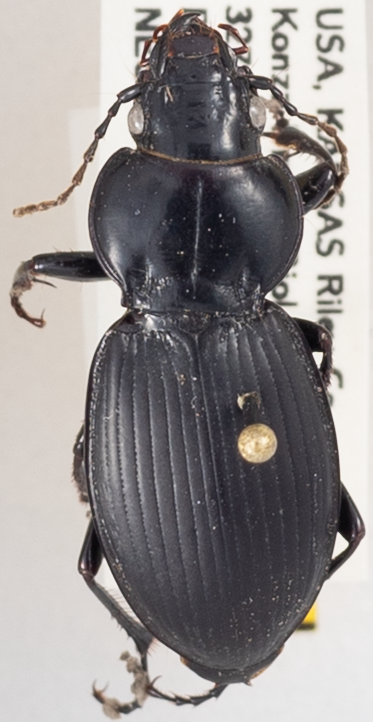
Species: Cyclotrachelus sodalis
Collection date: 2019-08-14
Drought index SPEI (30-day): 0.514
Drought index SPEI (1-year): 2.09
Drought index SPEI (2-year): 0.728